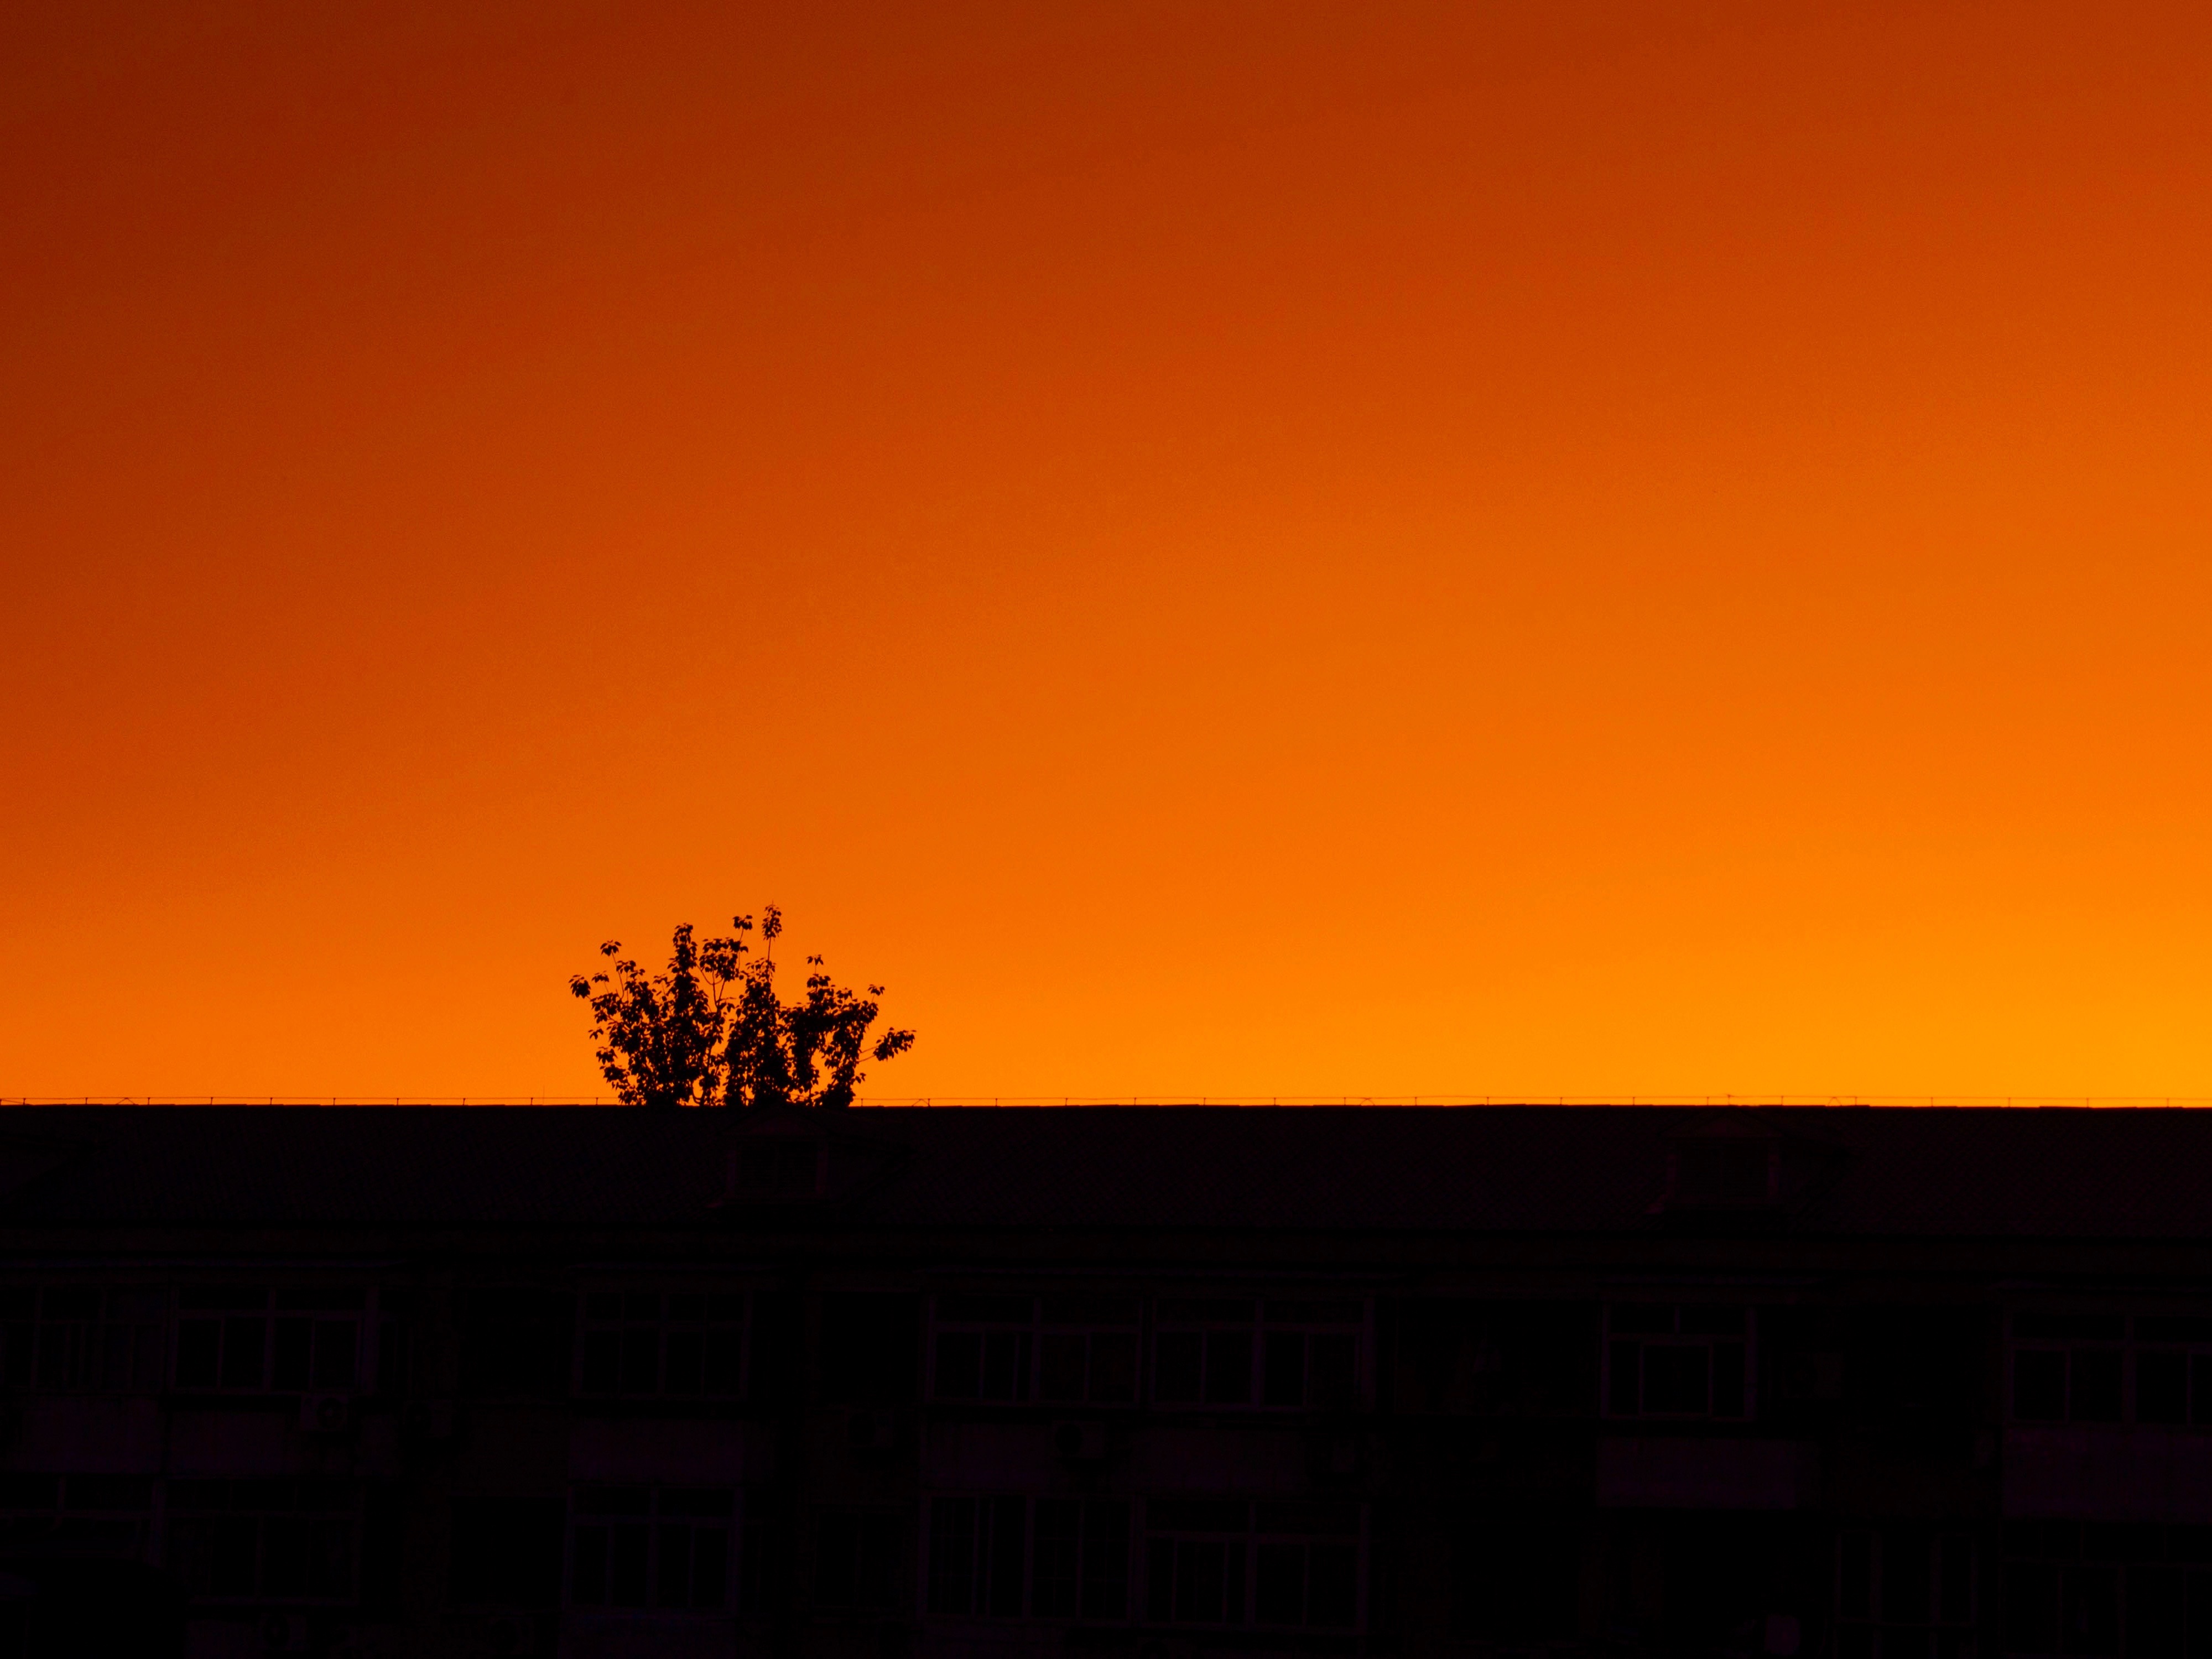
tree, horizon, cloud, sky, sun, sunrise, sunset, night, sunlight, morning, dawn, atmosphere, dusk, evening, orange, afterglow, red sky at morning